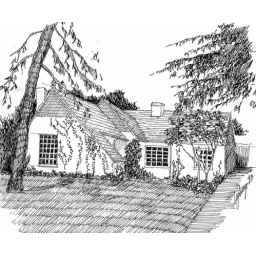
This is a typical bungalow style house in Pasadena. I liked the way the tree branches followed the lines of the roof.